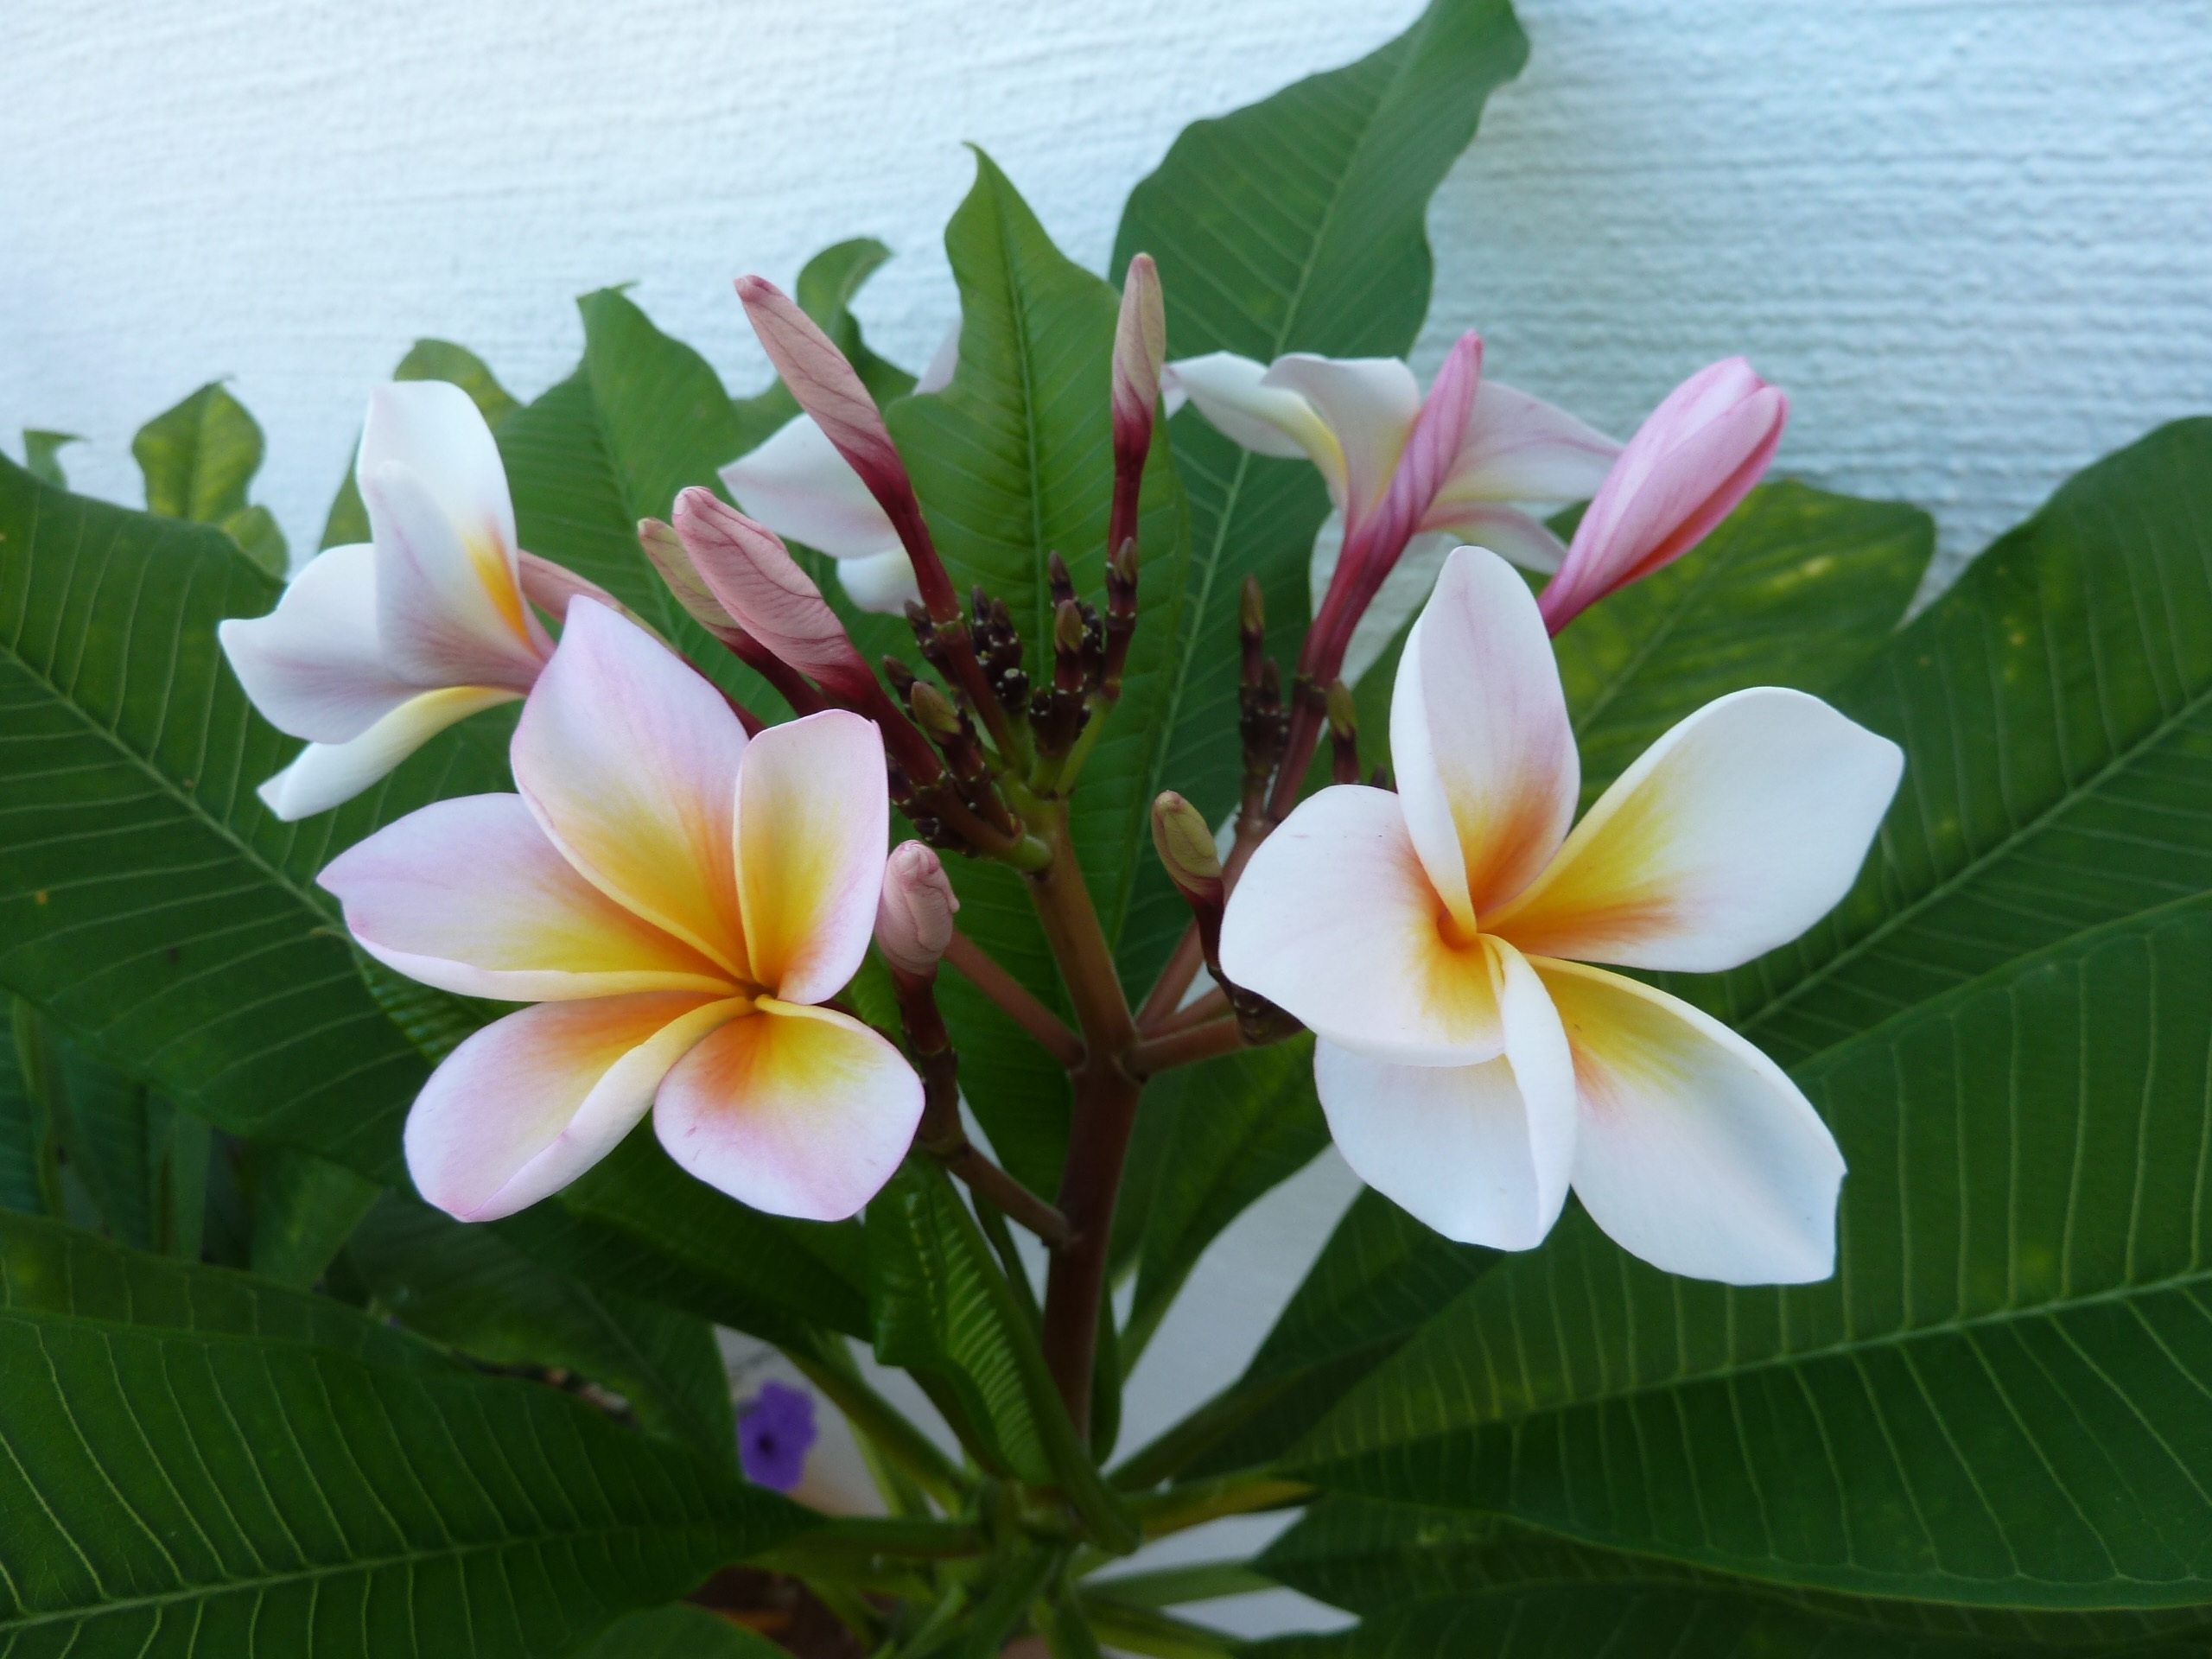
blossom, plant, leaf, flower, petal, tropical, botany, sacred lotus, aquatic plant, flora, lotus, lily, plumeria, frangipani, flowering plant, land plant, lotus family, proteales